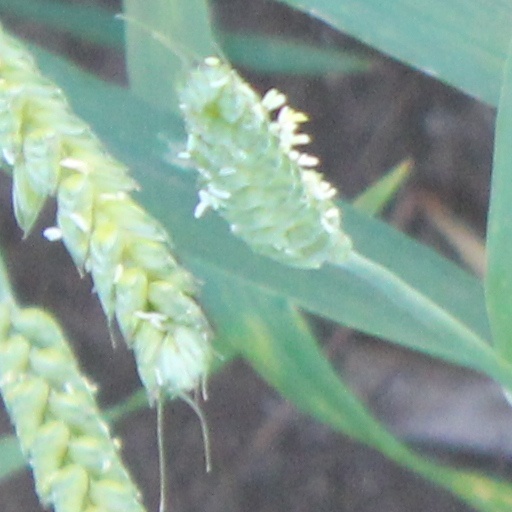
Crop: wheat